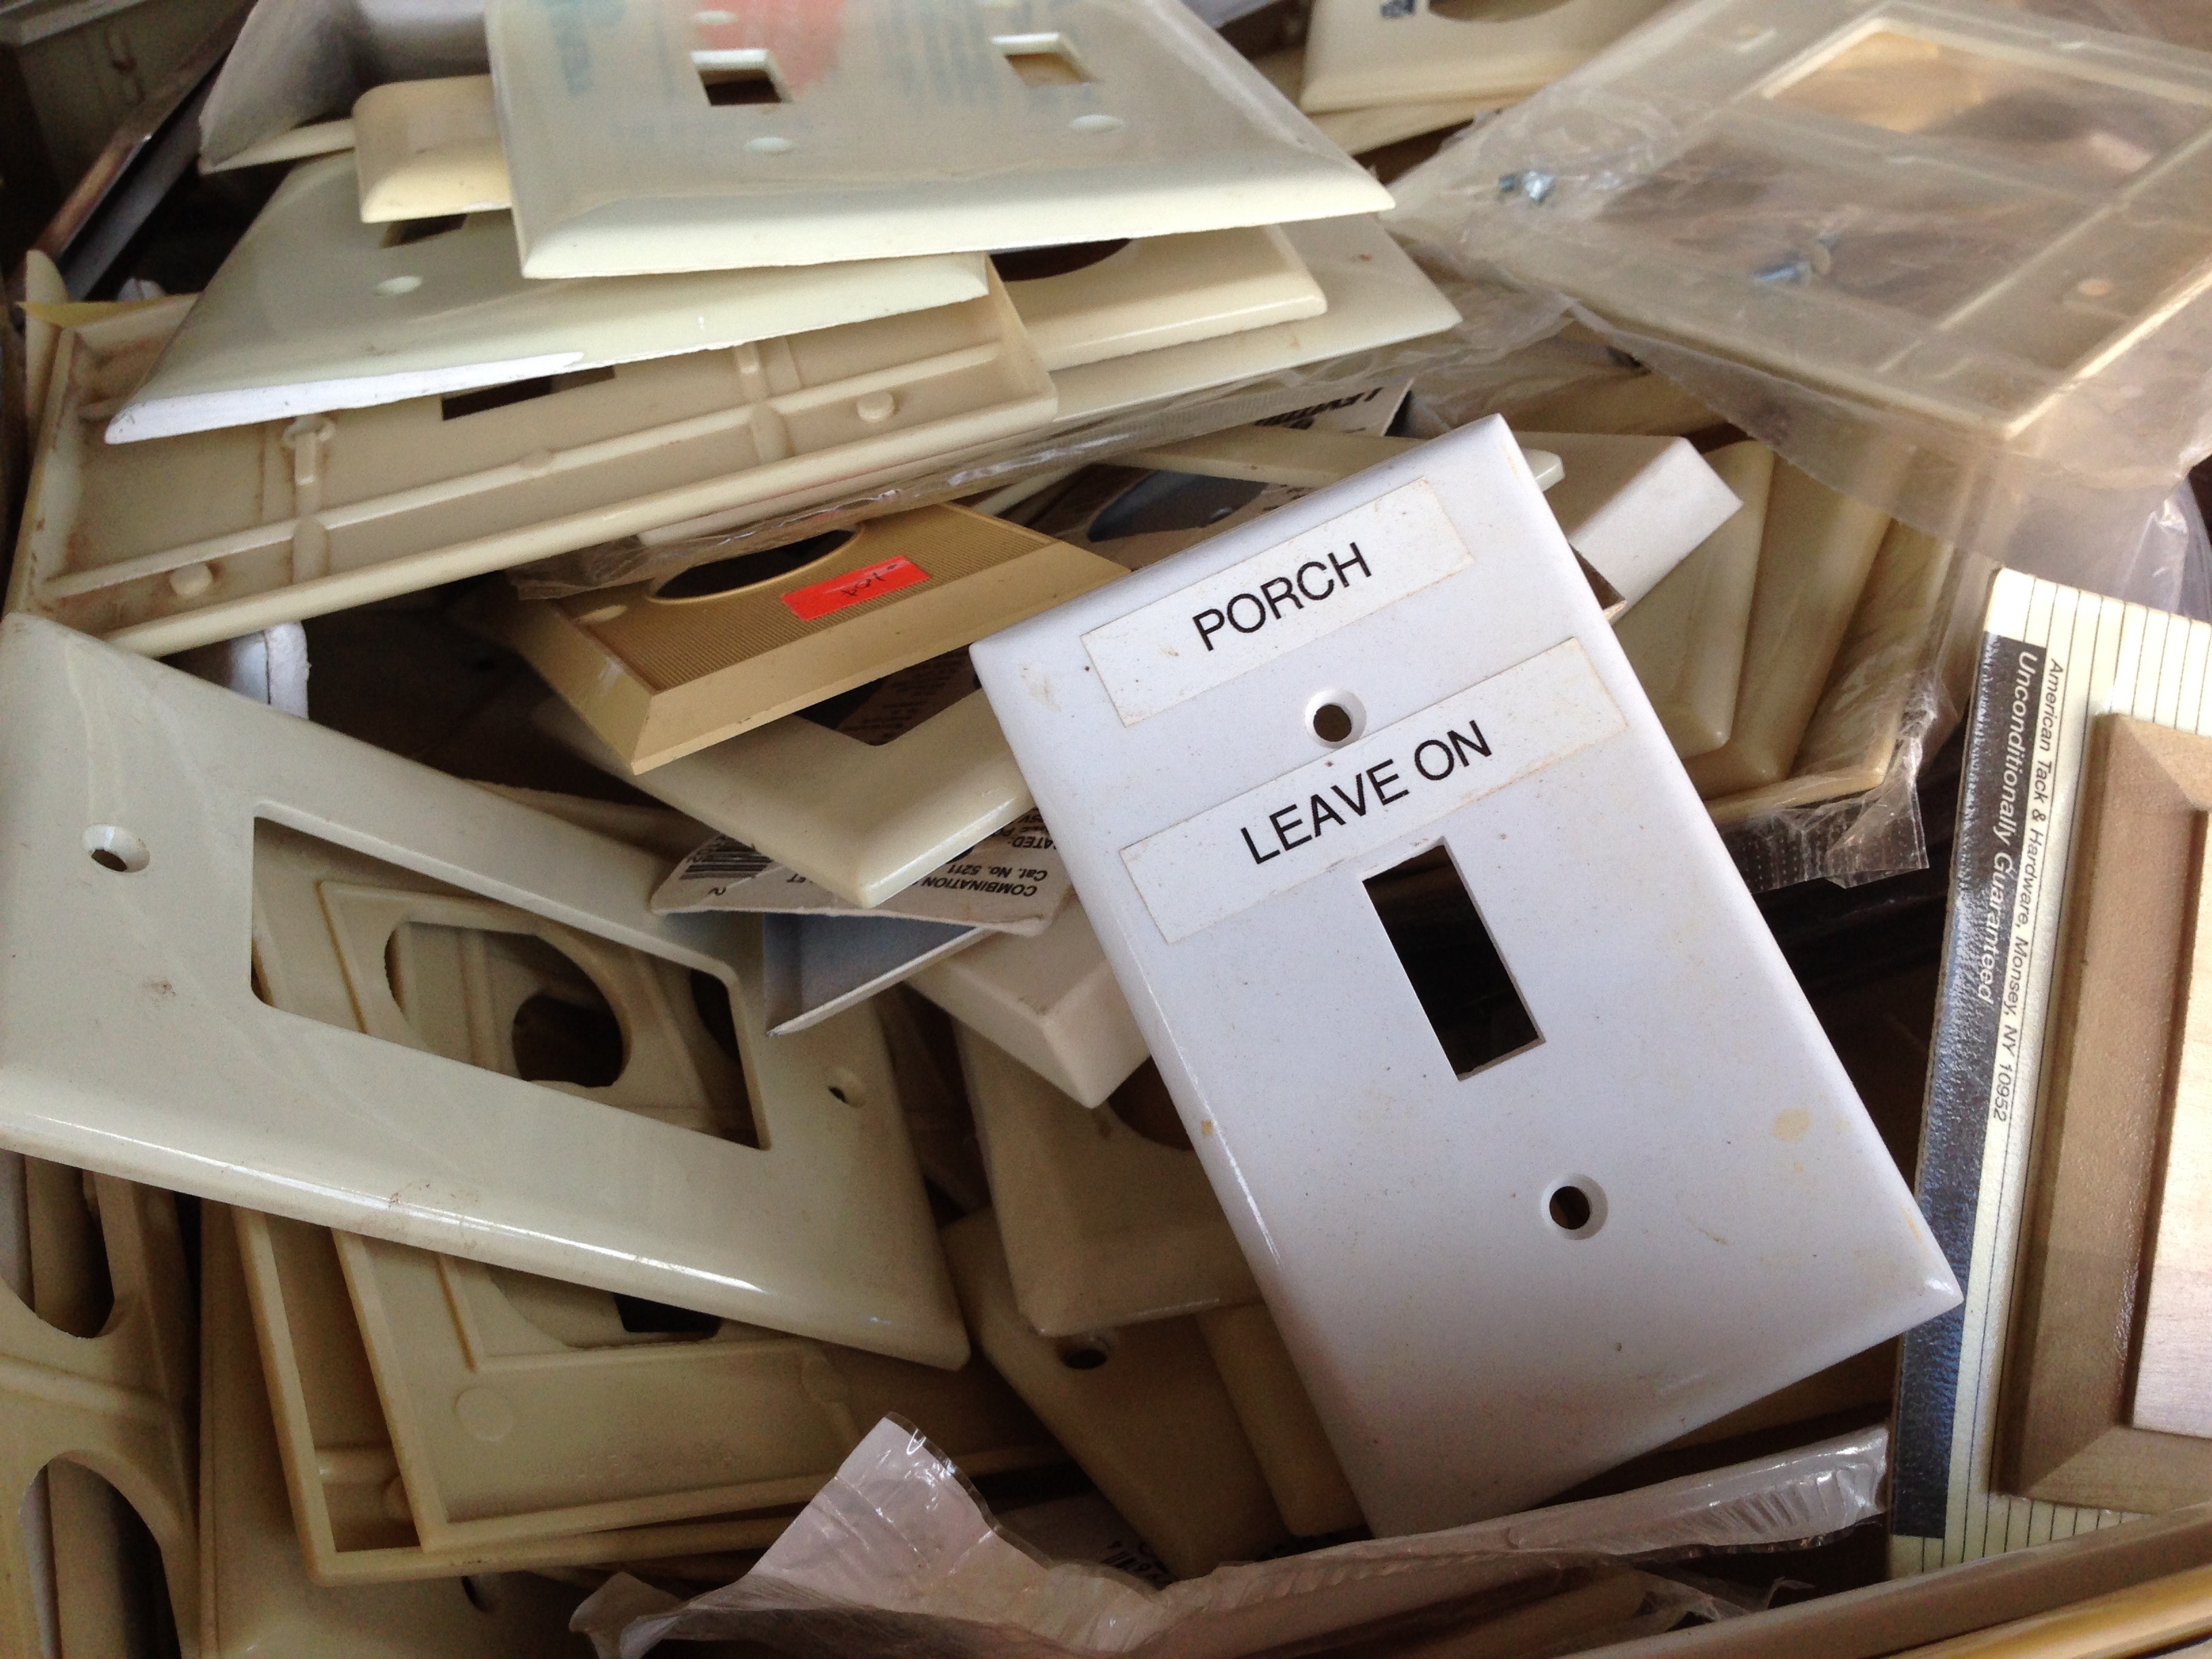
wood, furniture, cash, art, cool image, design, scale model